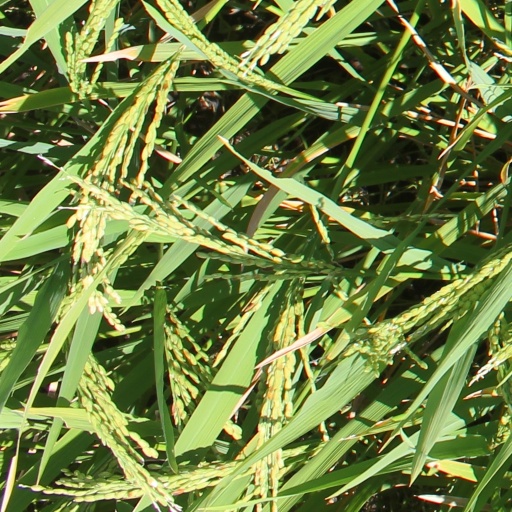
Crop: rice